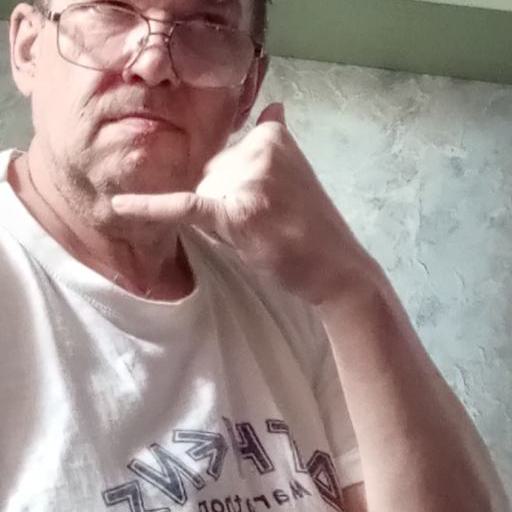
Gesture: call